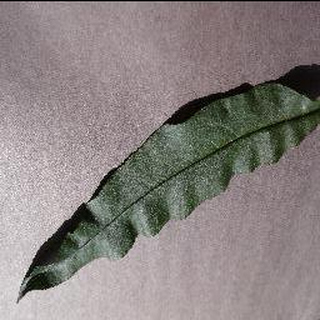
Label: healthy_peach